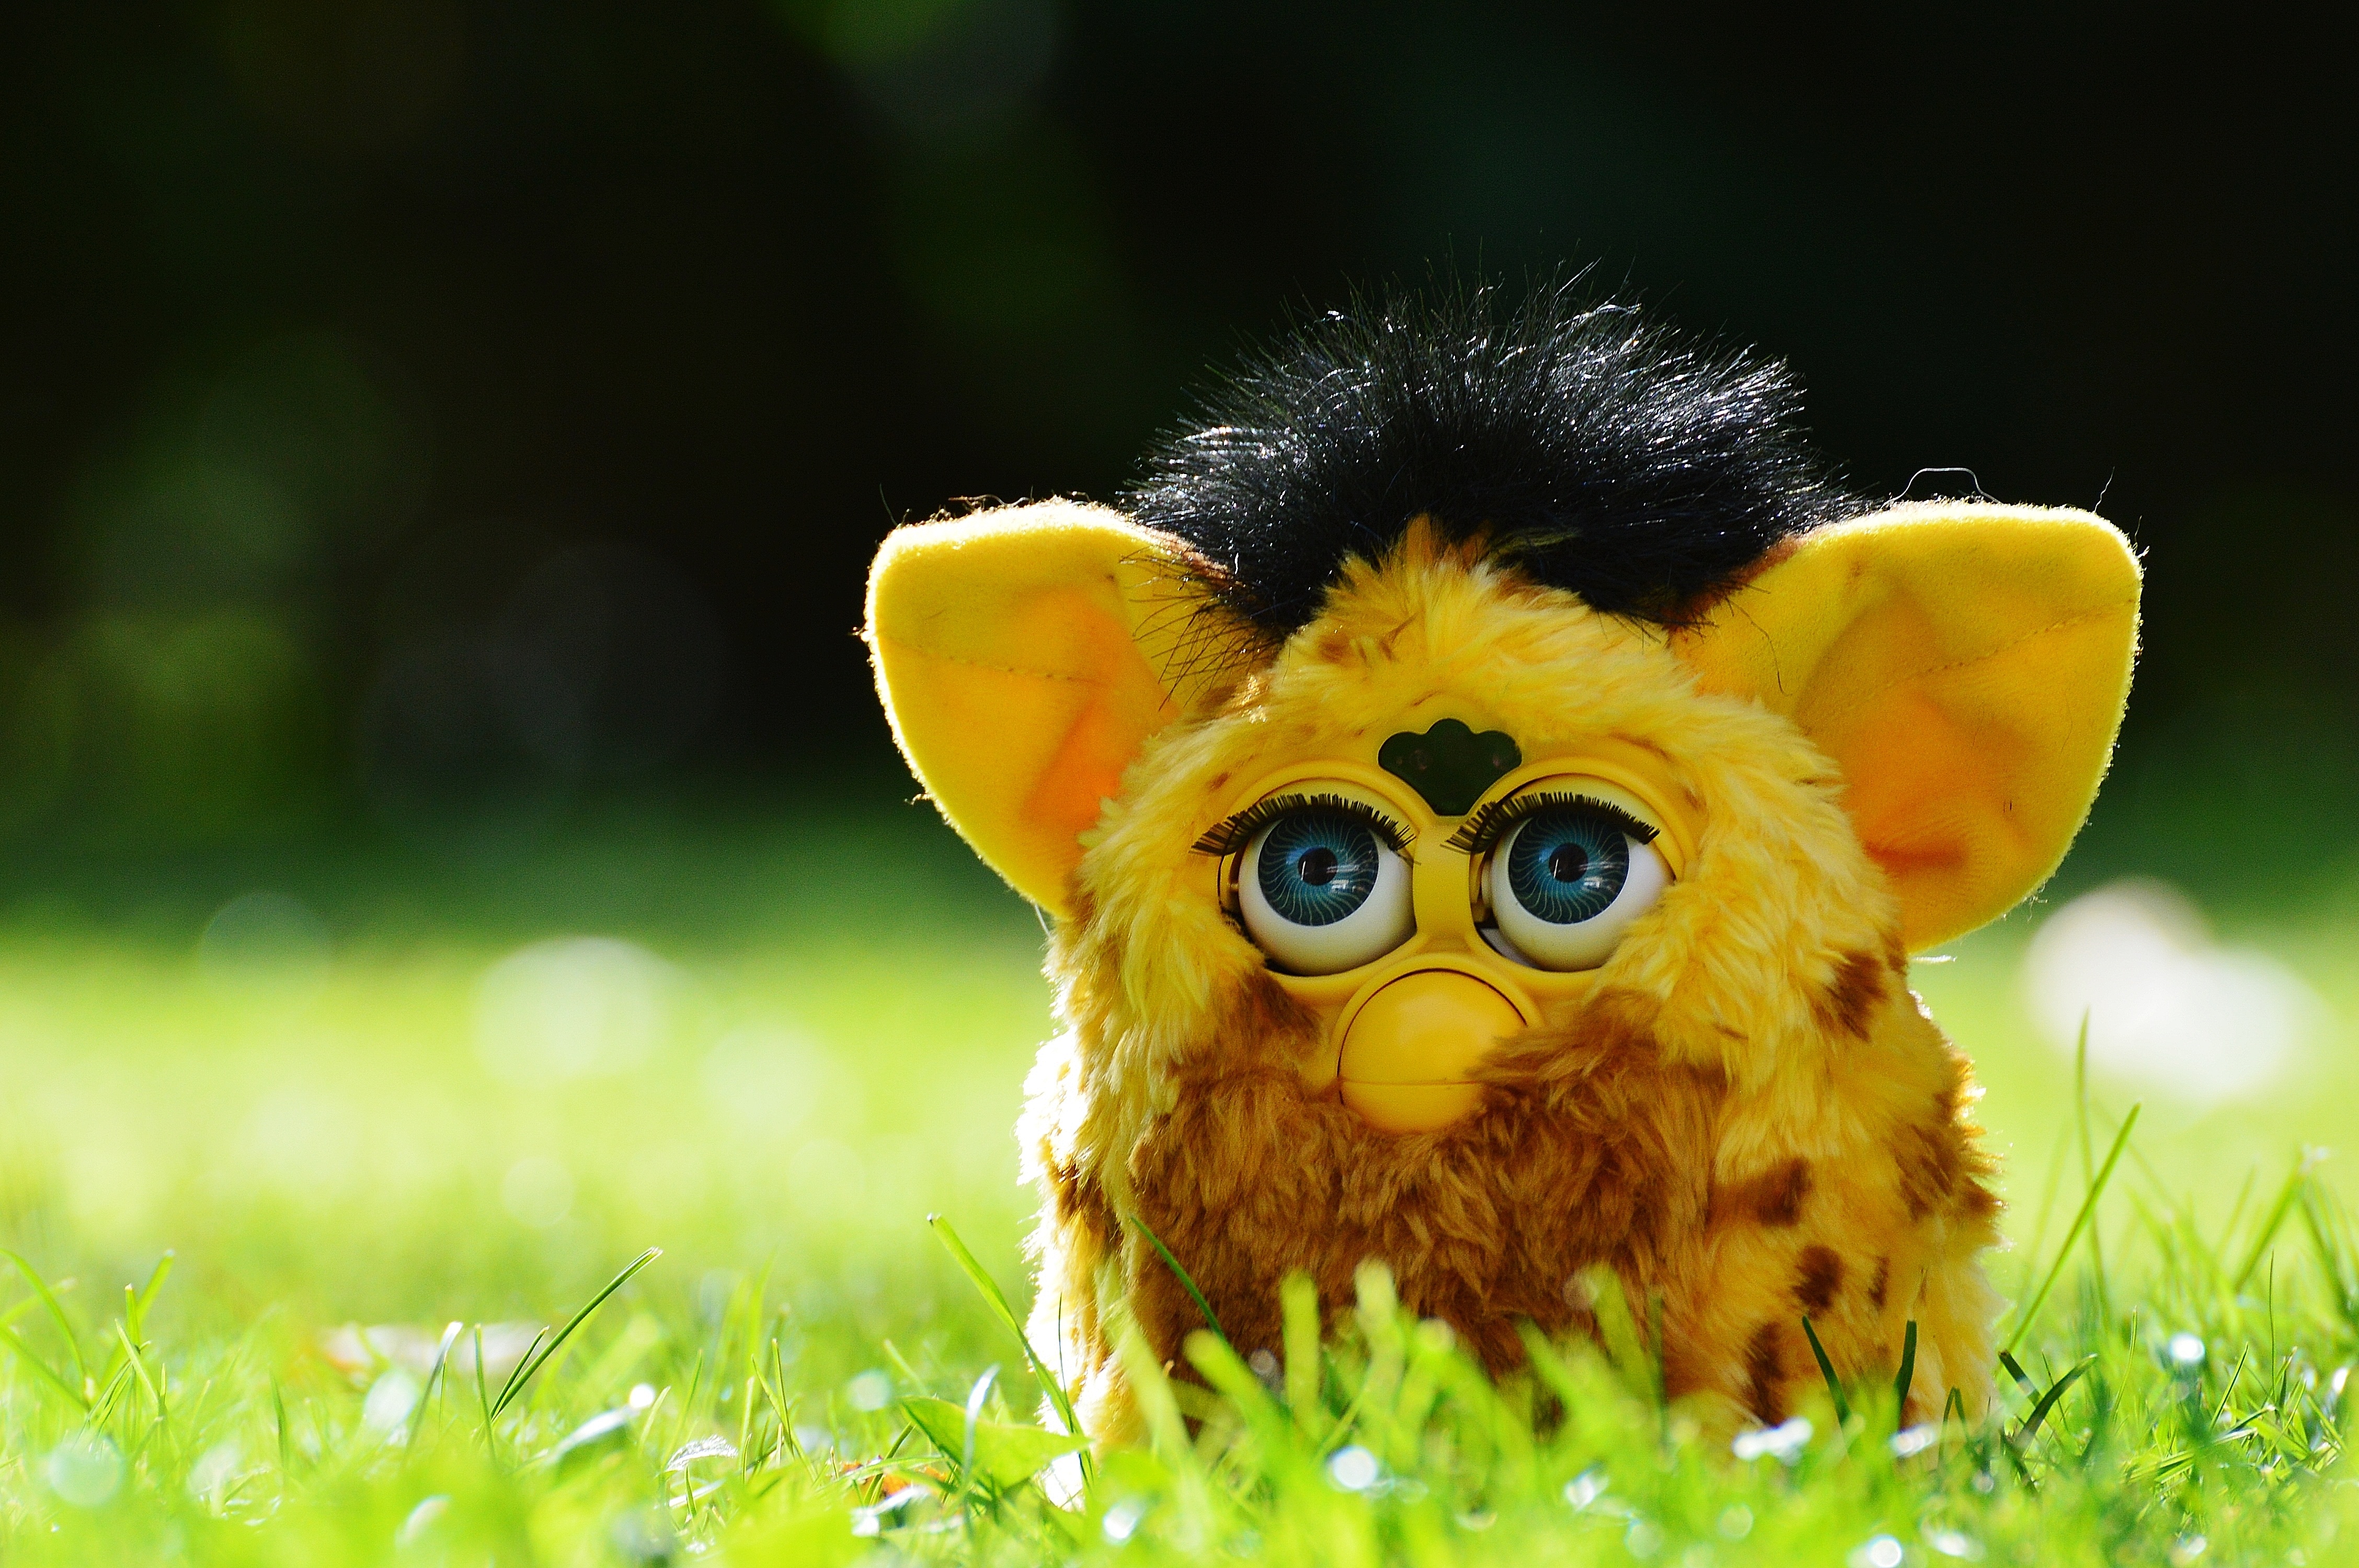
grass, sweet, flower, cute, insect, yellow, toy, blue eye, children, toys, funny, stuffed animal, macro photography, soft toy, stuffed toy, furby